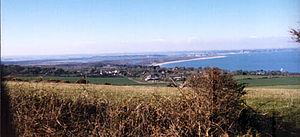
Enid Blyton [ˈiːnɪd ˈblaɪtən] est une romancière britannique née le 11 août 1897 à East Dulwich et morte le 28 novembre 1968 à Hampstead.